John Baptist Chatelain

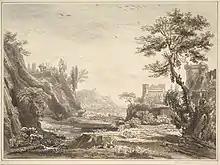
"A Classical Landscape", pen, ink and wash by Chatelain.

Chatelain was employed by Boydell, especially in engraving with François Vivares the series of landscapes after Claude, Rembrandt, Guaspre, and others. Vivares being more appreciated by the public, his name was often placed on plates engraved by Chatelain alone, as in the case of a fine landscape after Pietro da Cortona, and another named 'The Storm,' in which Poussin has introduced the story of Pyramus and Thisbe. He engraved, also for Boydell, eleven views in London and in Italy. He died in London in 1771. The following list comprises his most important works: